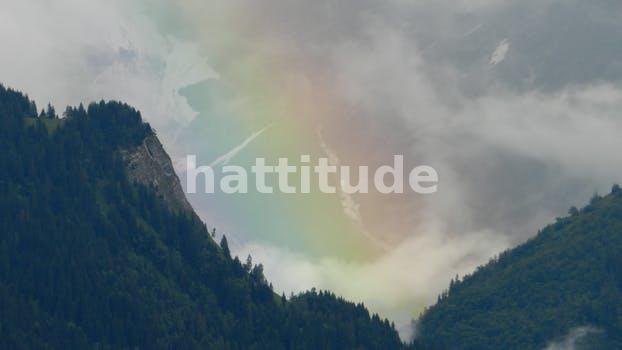
Label: Watermark